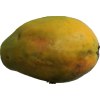
Label: papaya